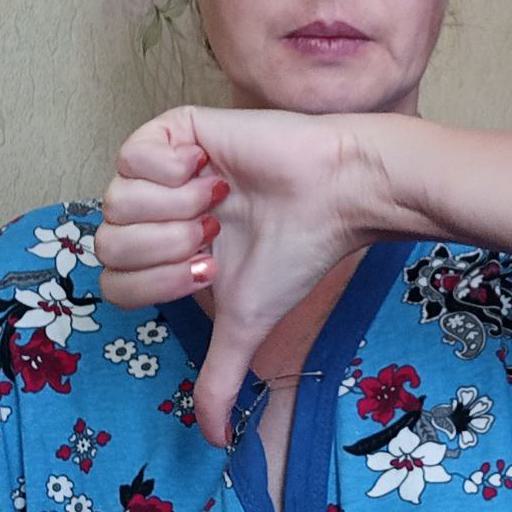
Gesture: dislike